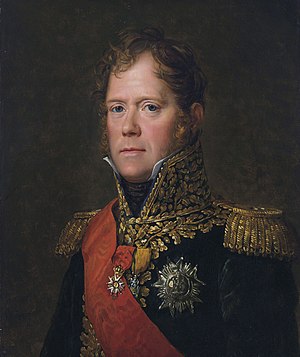
Michel Ney
Michel Ney malet af François Gérard.
Michel Ney var fransk feltmarskal fra 1804, da han blev udnævnt af Napoleon.